SMS Lützow

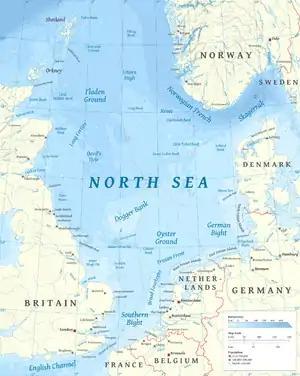
The North Sea, where most German naval operations took place

The class was authorized for the 1911 fiscal year as part of the 1906 naval law; design work had begun in early 1910. After their British counterparts had begun installing guns in their battlecruisers, senior officers in the German naval command came to the conclusion that an increase in the caliber of the main battery guns from to would be necessary. To keep costs from growing too quickly, the number of guns was reduced from ten to eight, compared to the earlier , but a more efficient superfiring arrangement was adopted. , the second member of the class, was allocated to the 1912 construction program.